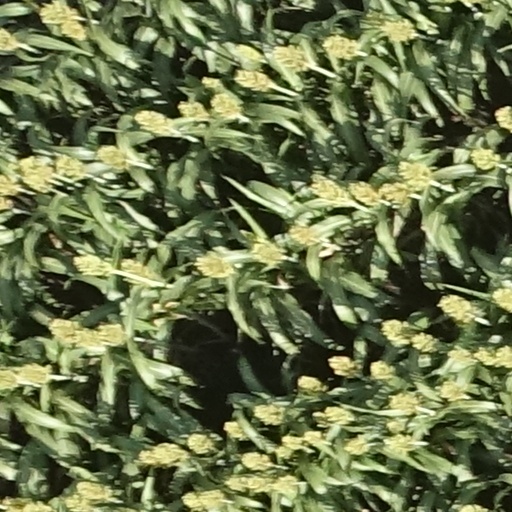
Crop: sorghum